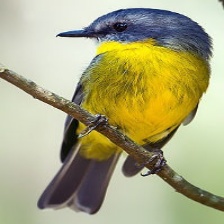
Species: EASTERN YELLOW ROBIN
Scientific name: EOPSALTRIA AUSTRALIS
ImageNet parent category: robin